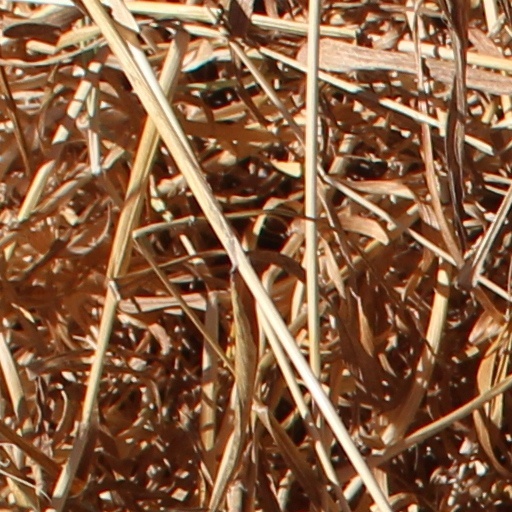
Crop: wheat